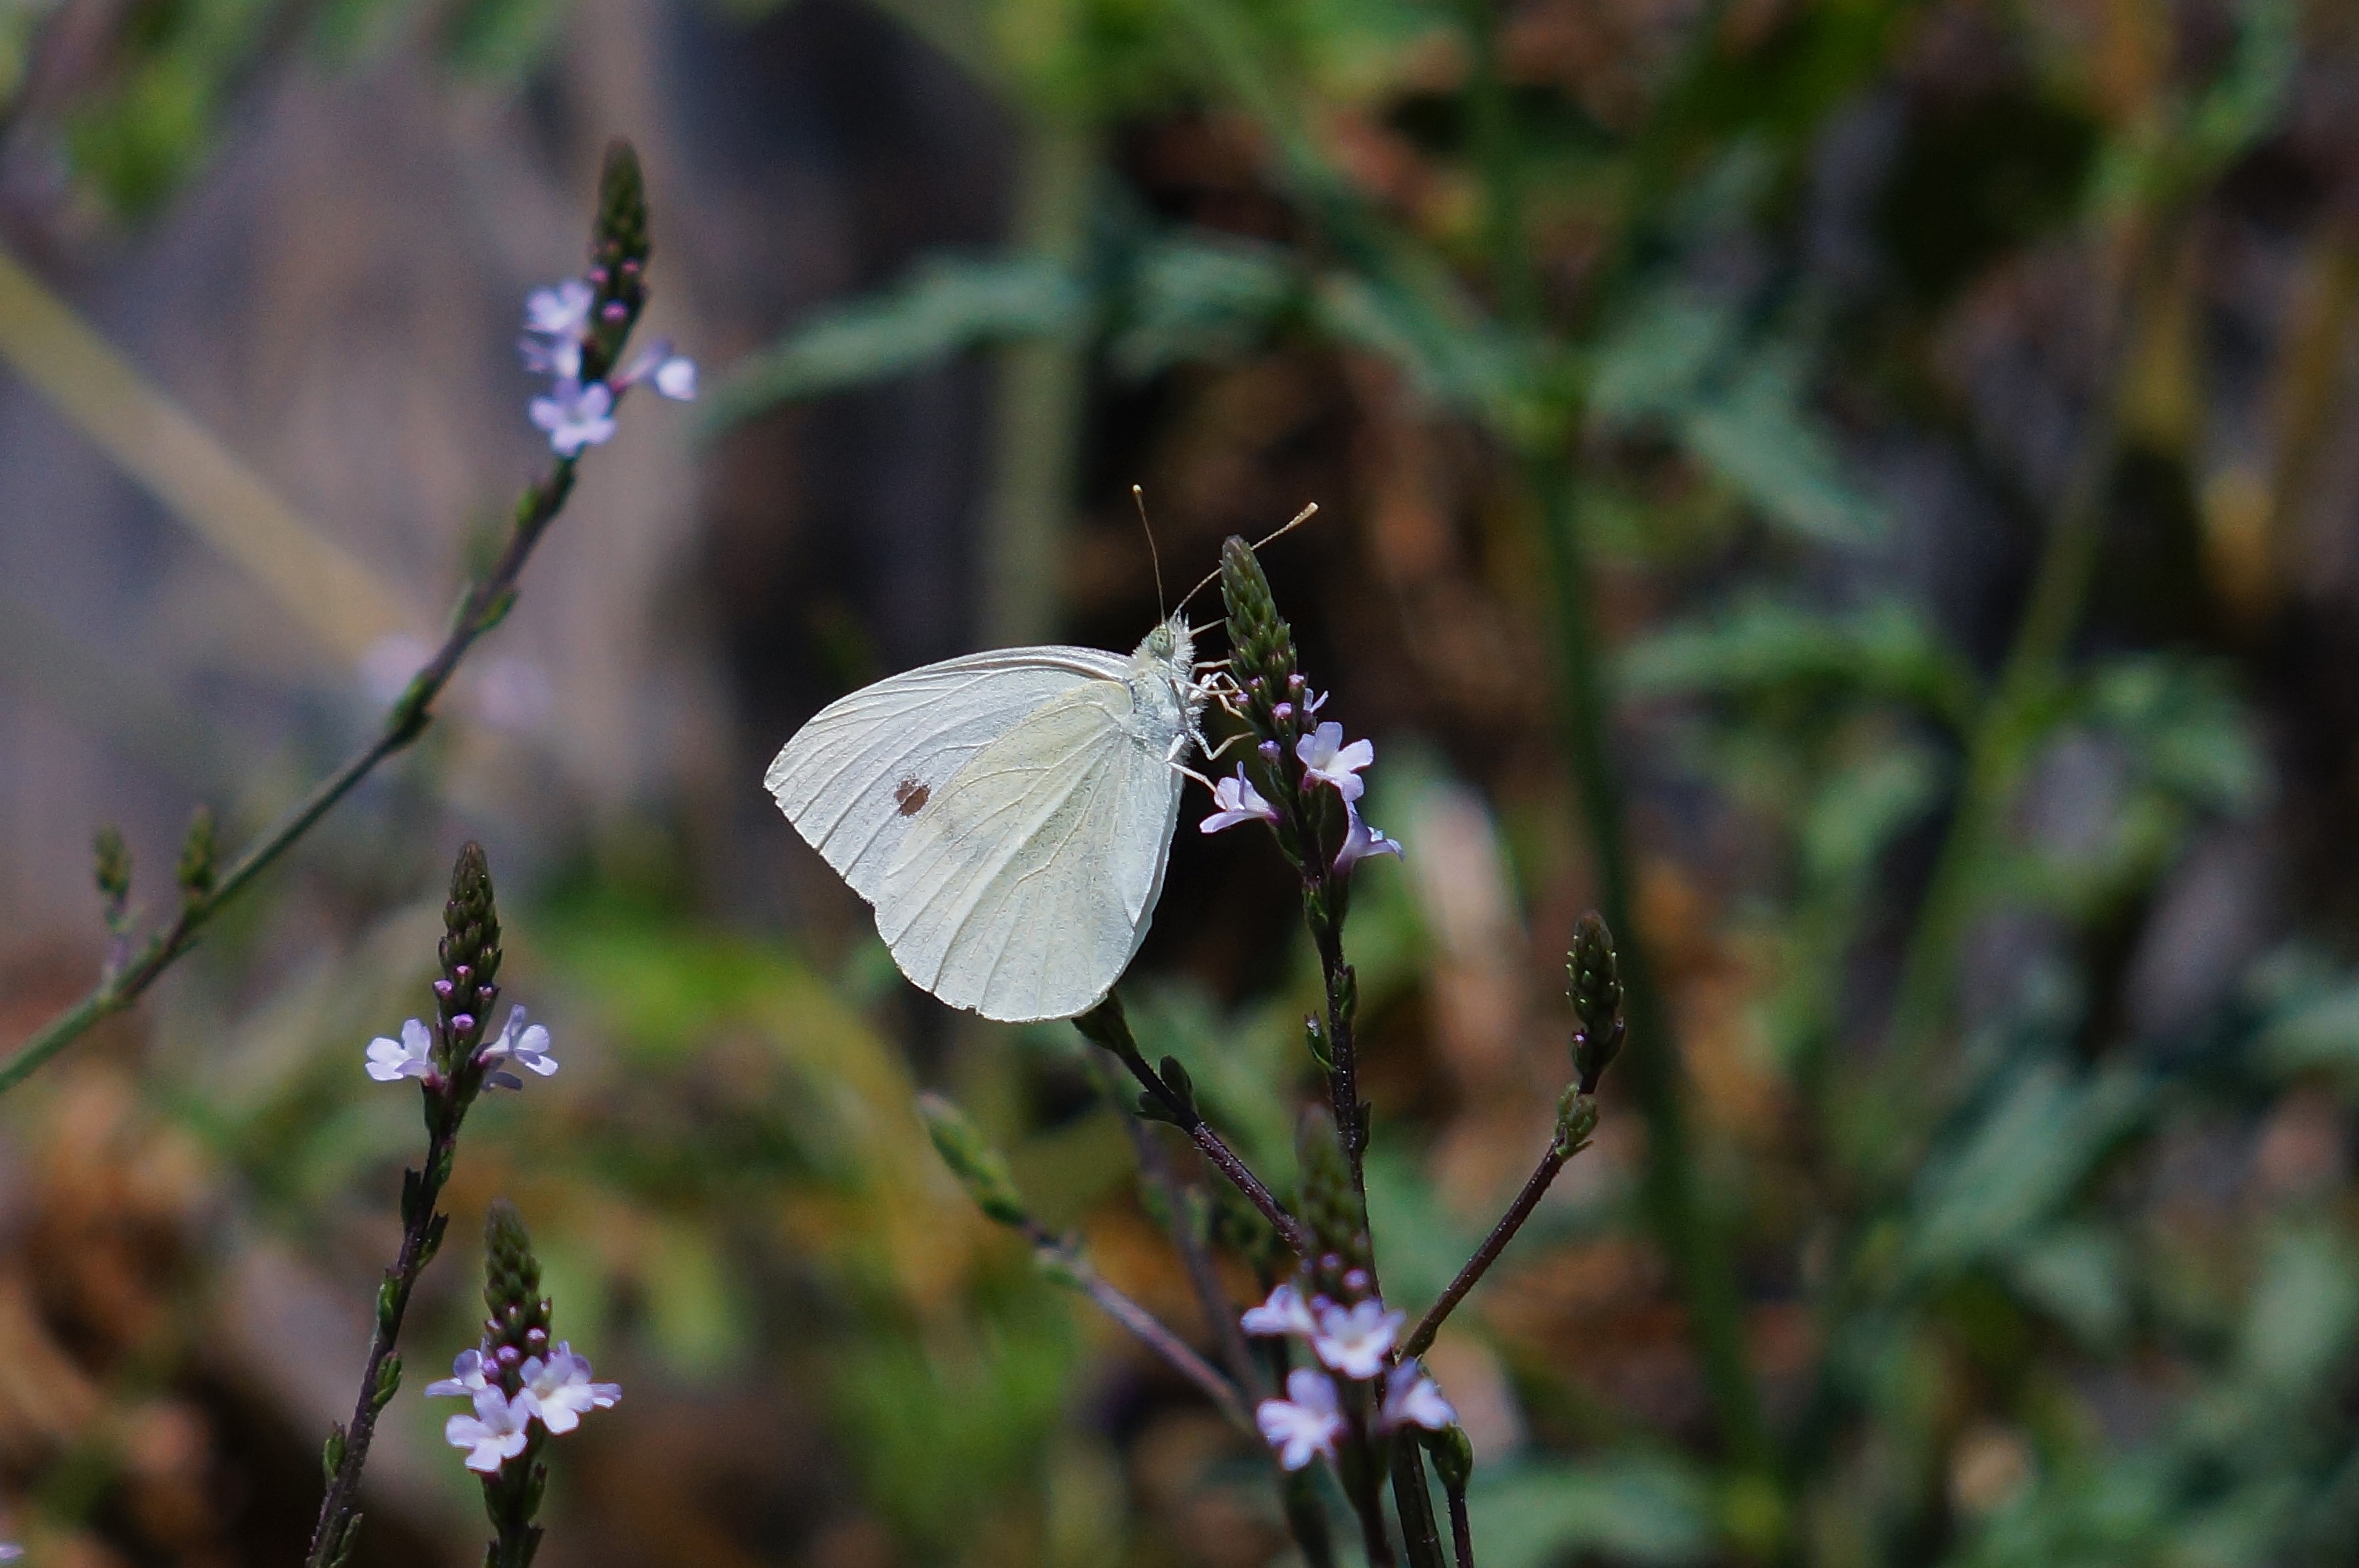
nature, grass, blossom, plant, photography, meadow, leaf, flower, photo, wildlife, green, insect, macro, botany, butterfly, flora, fauna, invertebrate, wildflower, close up, monarch butterfly, animals, naturaleza, butterflies, a77, nectar, g, ggl1, gaby1, xovesphoto, animales, mariposas, gabrielcorua, xelodegalicia, sonya77v, sonyslta77v, smctakumar135mm135, macro photography, pollinator, moths and butterflies, lycaenid